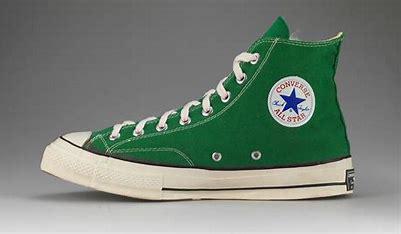
Brand: Converse
Model: Chuck Taylor All